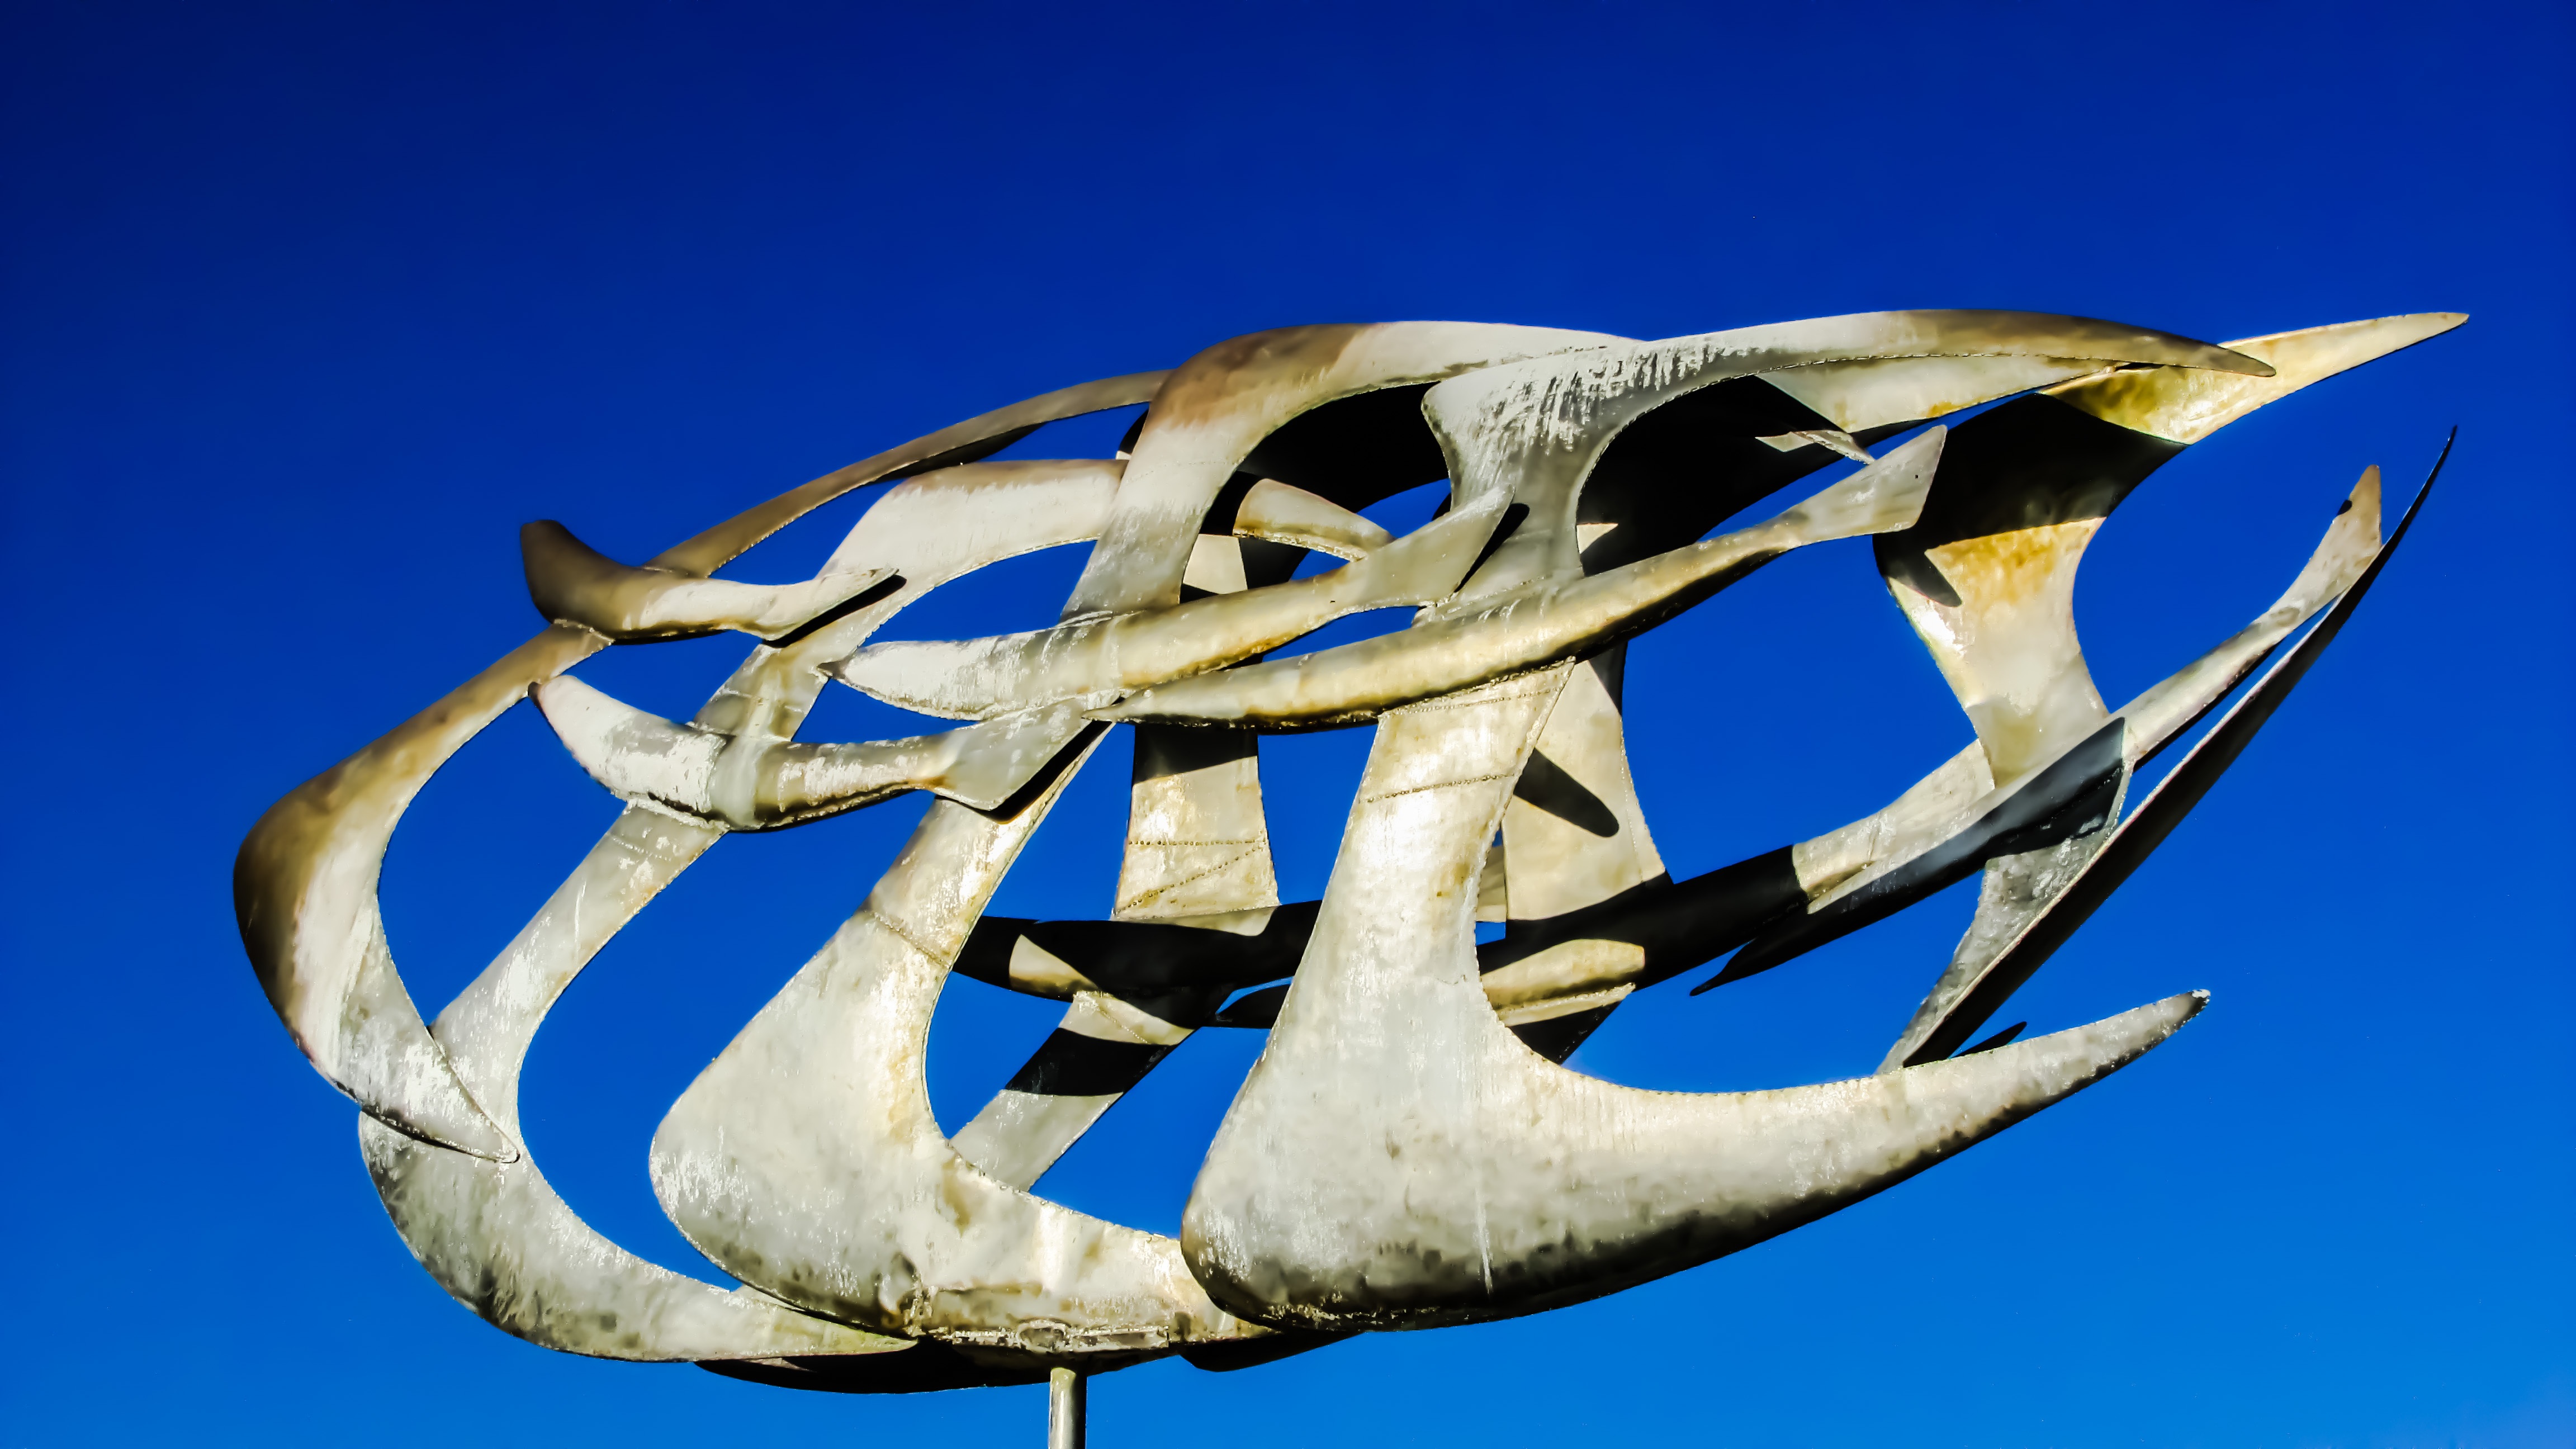
wing, flower, square, blue, birds, sculpture, art, cyprus, larnaca, synthesis